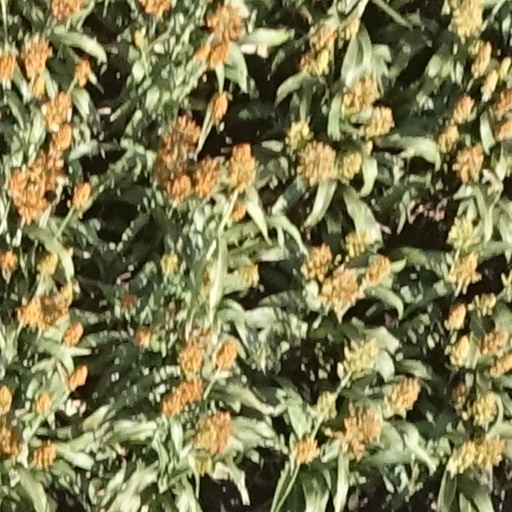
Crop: sorghum